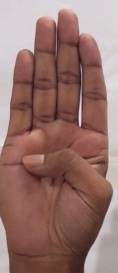
ASL sign: B